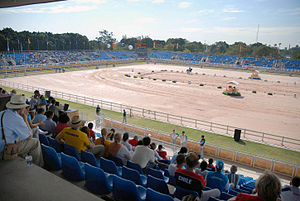
Ridesport under sommer-OL 2016 / Konkurrencer
Centro Olímpico de Hipismo
Ridesport under sommer-OL 2016 blev afholdt i perioden 7. – 19. august omkring Centro Olímpico de Hipismo i Deodoro. Hestesporten havde tre discipliner ved legene, hvor der i alle tre discipliner blev konkurreret både individuelt og for hold.